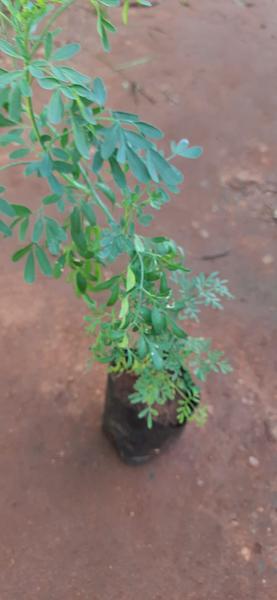
Plant: Nagadali